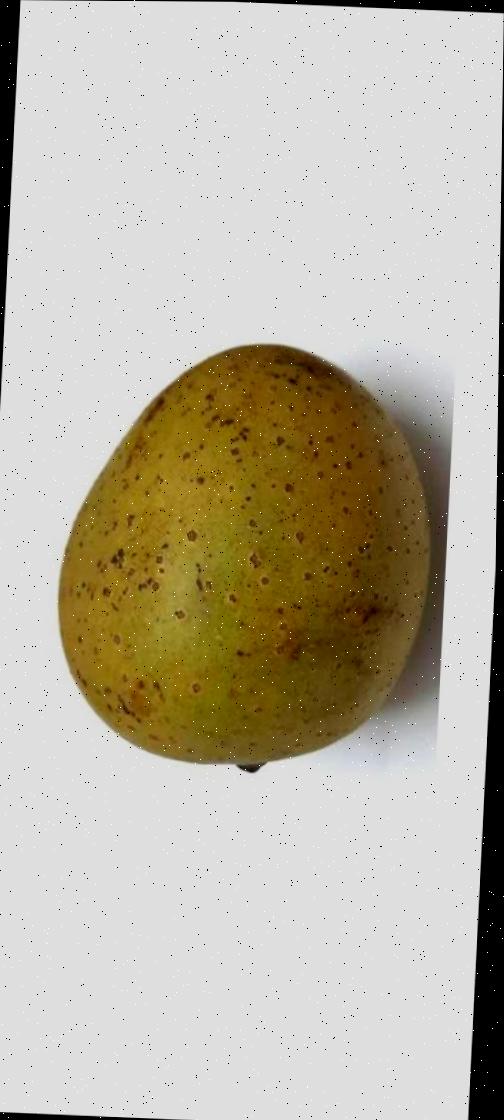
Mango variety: Gourmoti